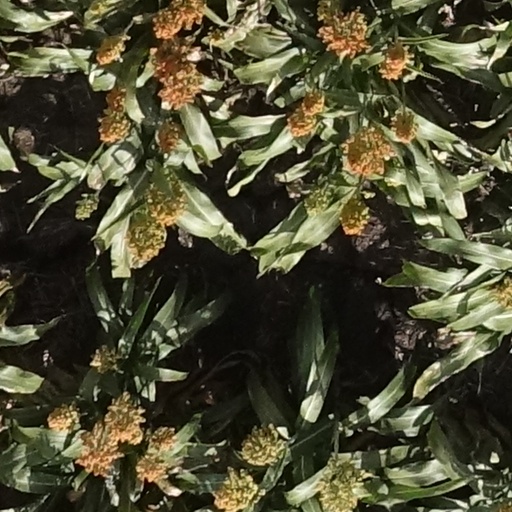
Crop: sorghum